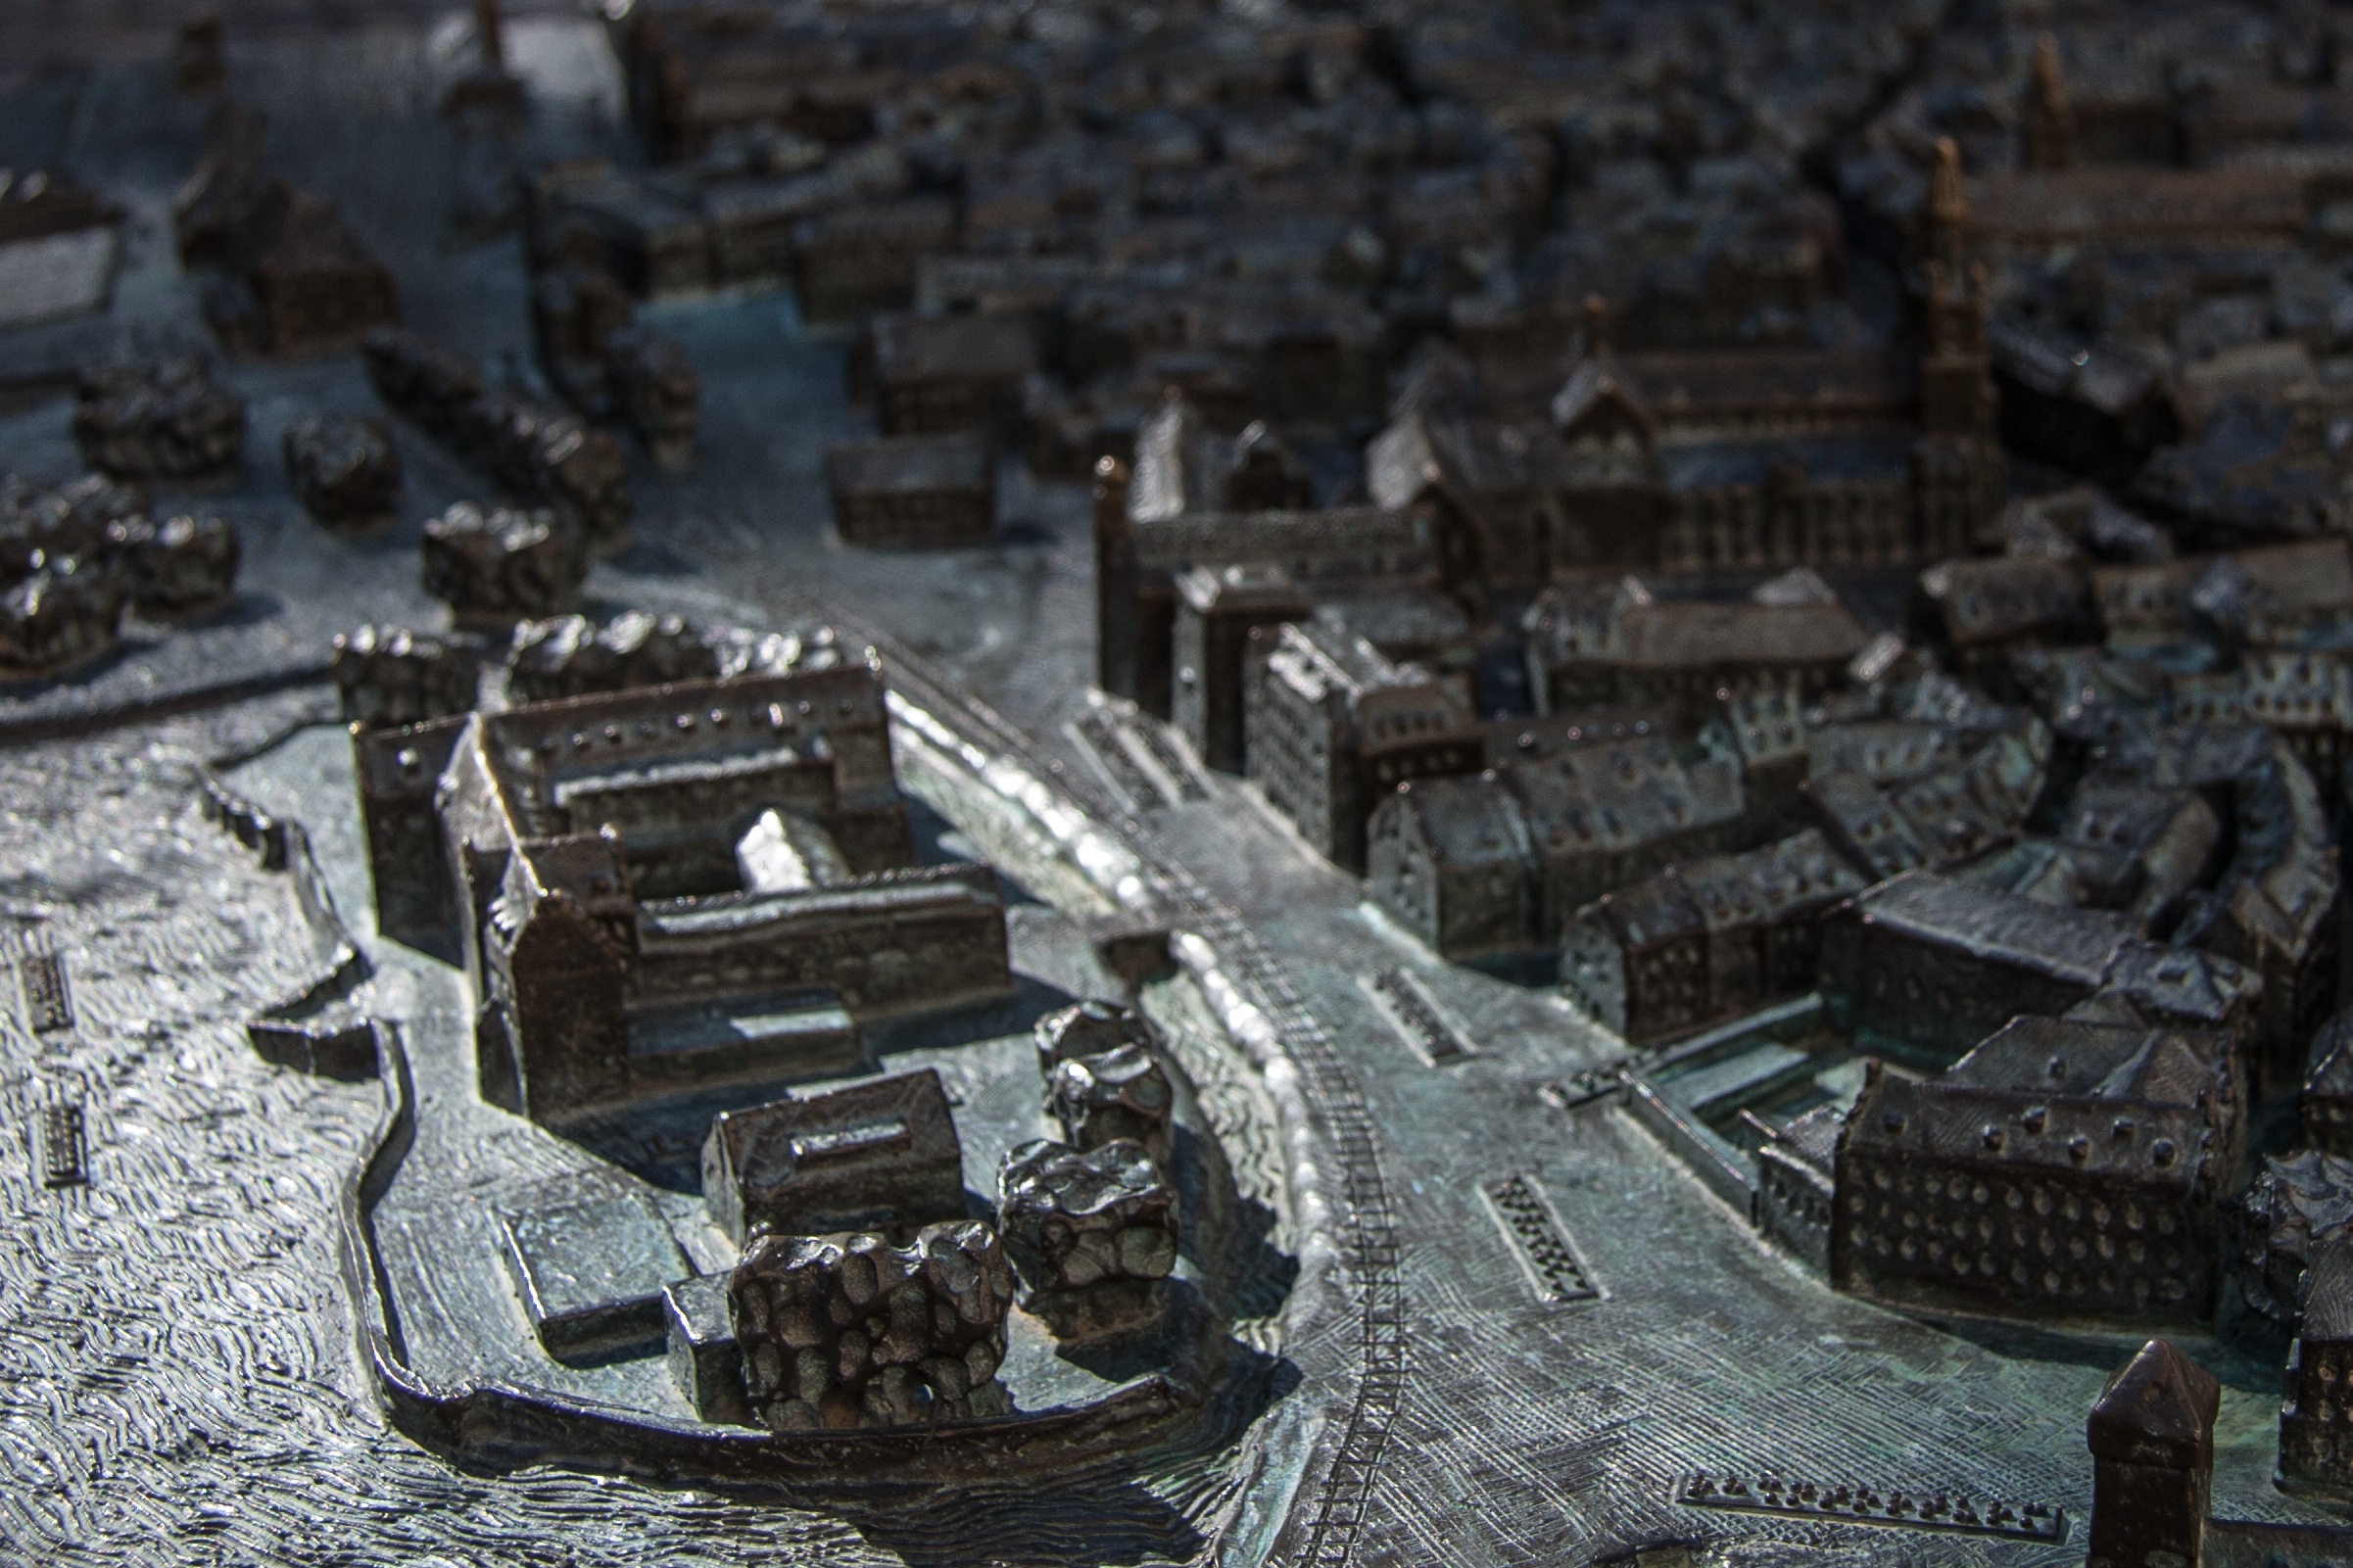
model, switzerland, bronze, screenshot, aerial photography, ancient history